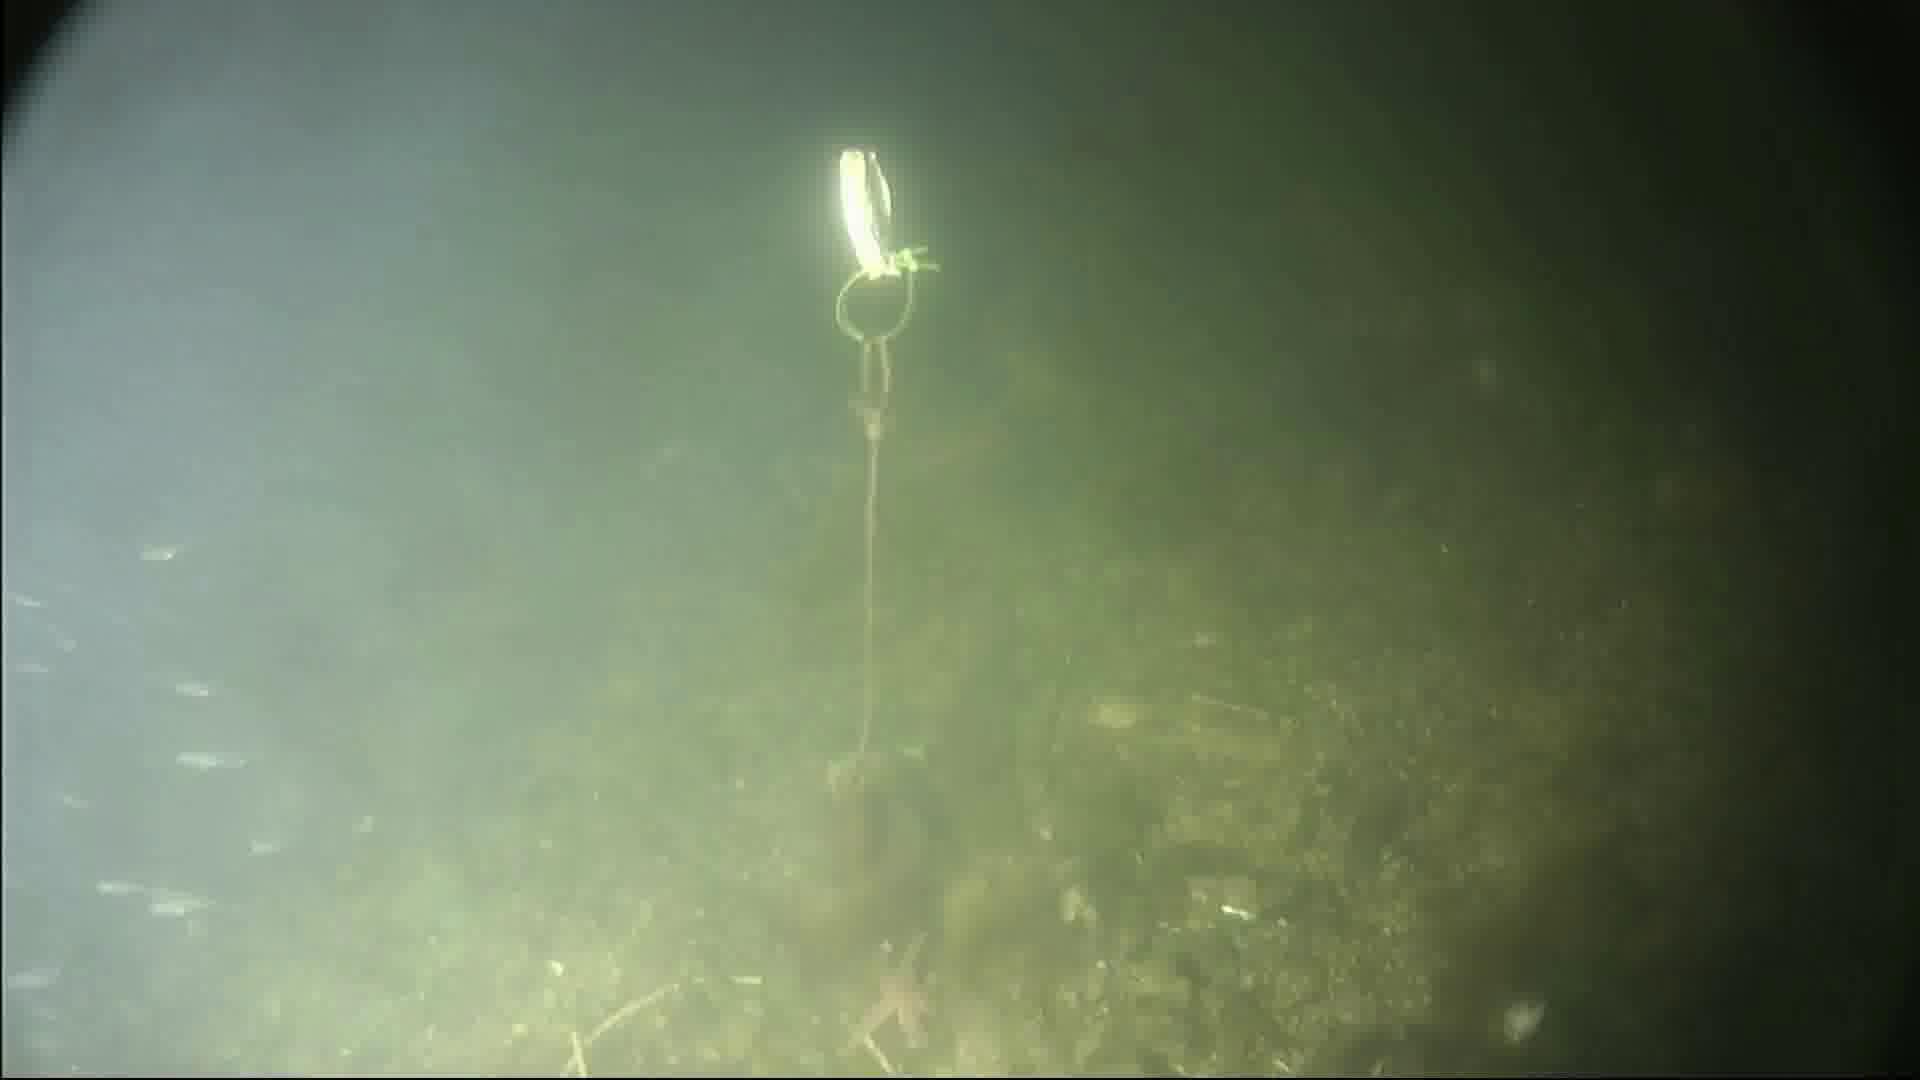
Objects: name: small_fish
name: starfish
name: crab